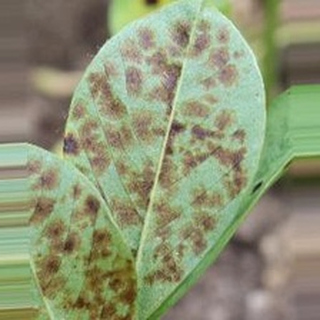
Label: groundnut_rust